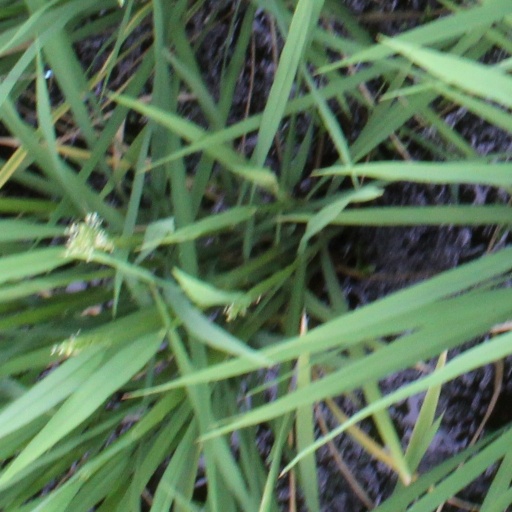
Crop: rice